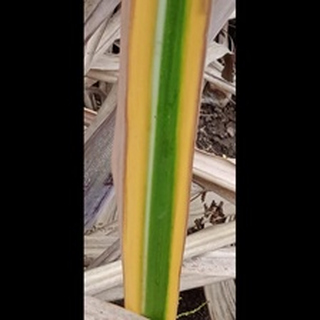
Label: sugarcane_yellow_leaf_disease